M-121 (Michigan highway)

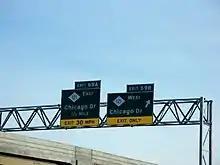
M-121's exit off I-196 in Grandville; note that the sign for exit 69A incorrectly implies an eastward continuation of M-121

From 1919 to 1926, the current highway known as M-121 was designated M-51. Then until 1974, the trunkline was part of M-21; that designation was removed when I-196 was completed between those Zeeland and Grandville, and much of the route became an unsigned state trunkline designated Old M-21, although it is locally referred to by its given name, Chicago Drive. The portion of Chicago Drive now signed as M-121 is long; it was given its designation in late 2007.